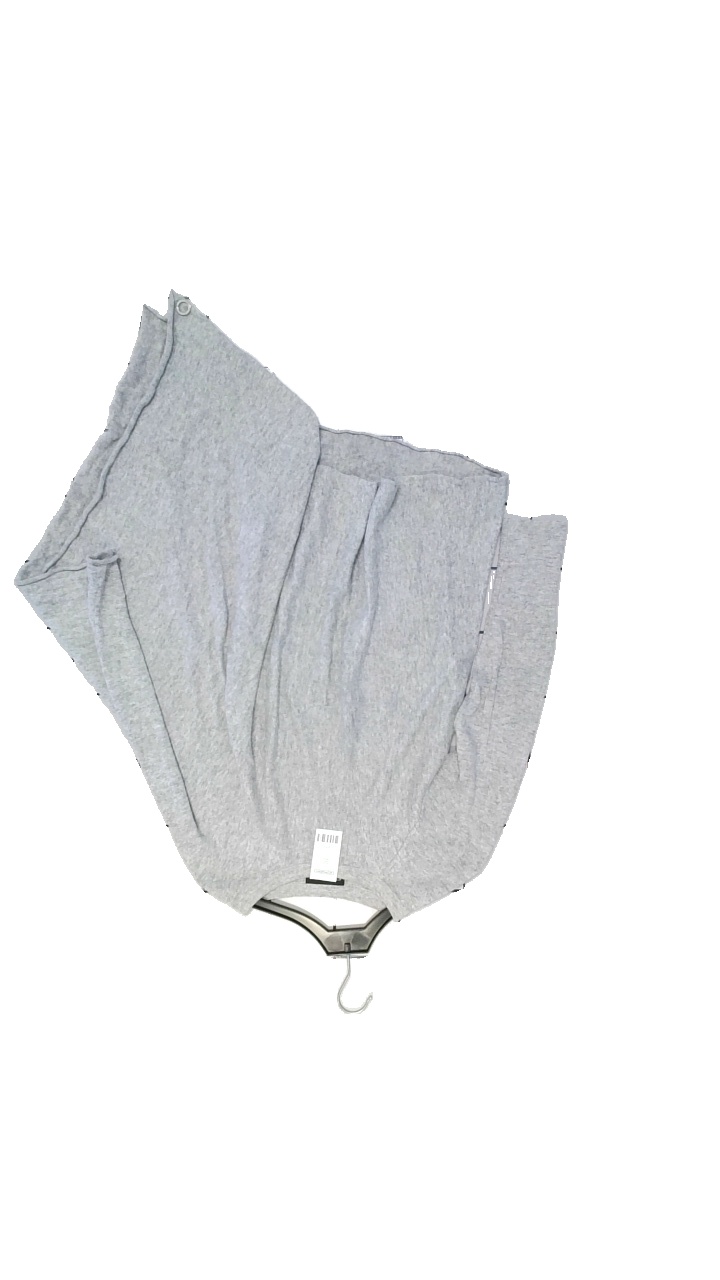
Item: Top (Ladies)
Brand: Stockhlm
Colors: Grey
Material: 50% Viscose, 35% Polyamide, 10% Wool, 5% Cashmere
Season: Winter
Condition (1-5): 3
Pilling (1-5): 3
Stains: Minor
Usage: Reuse
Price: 150-250